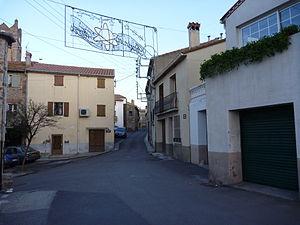
Villelongue-dels-Monts
Villelongue-dels-Monts est une commune française située dans le département des Pyrénées-Orientales, en région Occitanie.